Wetherby's Cinema

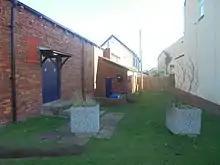
The proposed extension will see this vacant land built on.

In 2019 the cinema applied for planning permission to expand the cinema to split the existing large screen into two smaller screens and to build an adjoining bar. This would see an extension being built on the west side of the cinema on land currently unused.